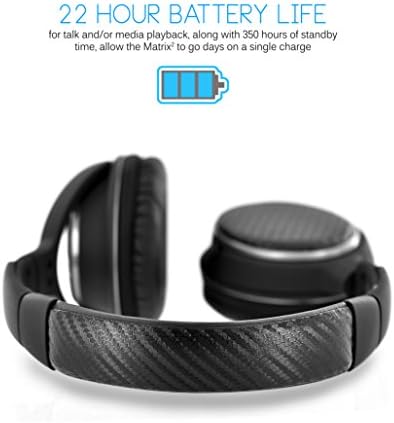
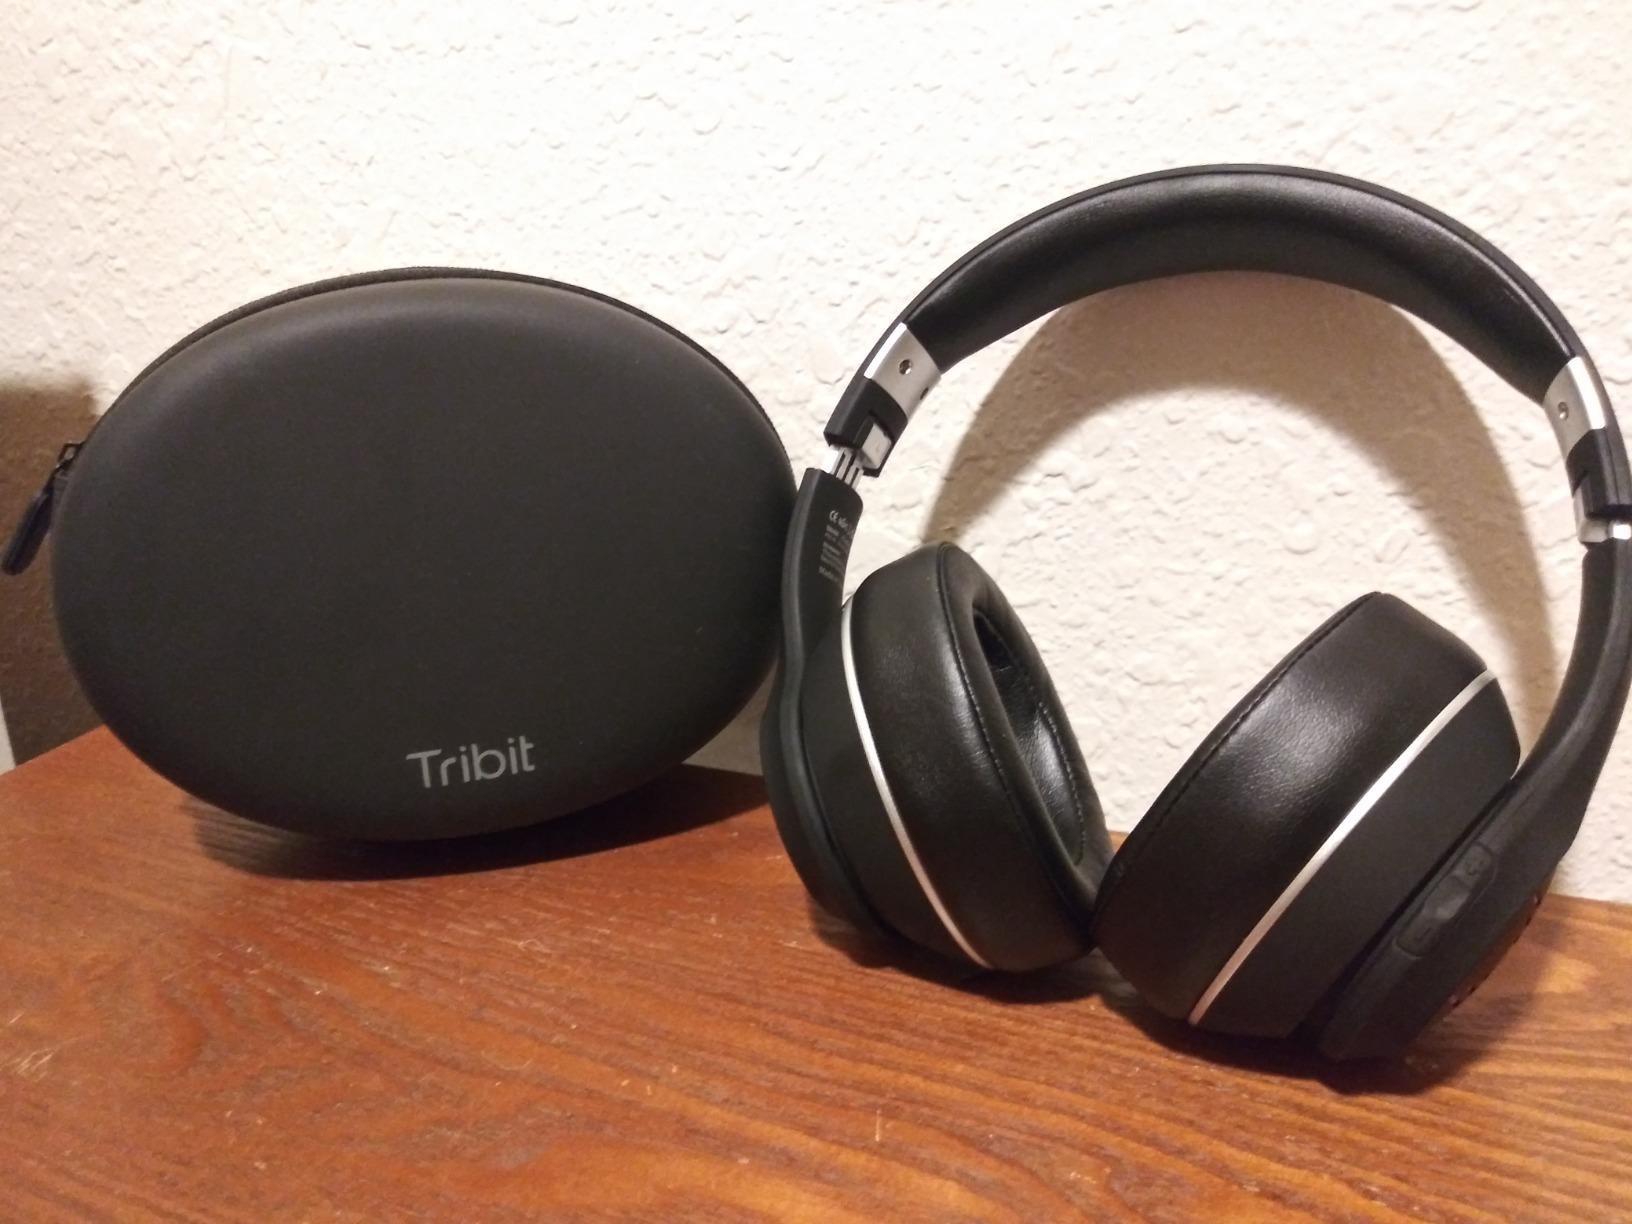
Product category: headphones
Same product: no